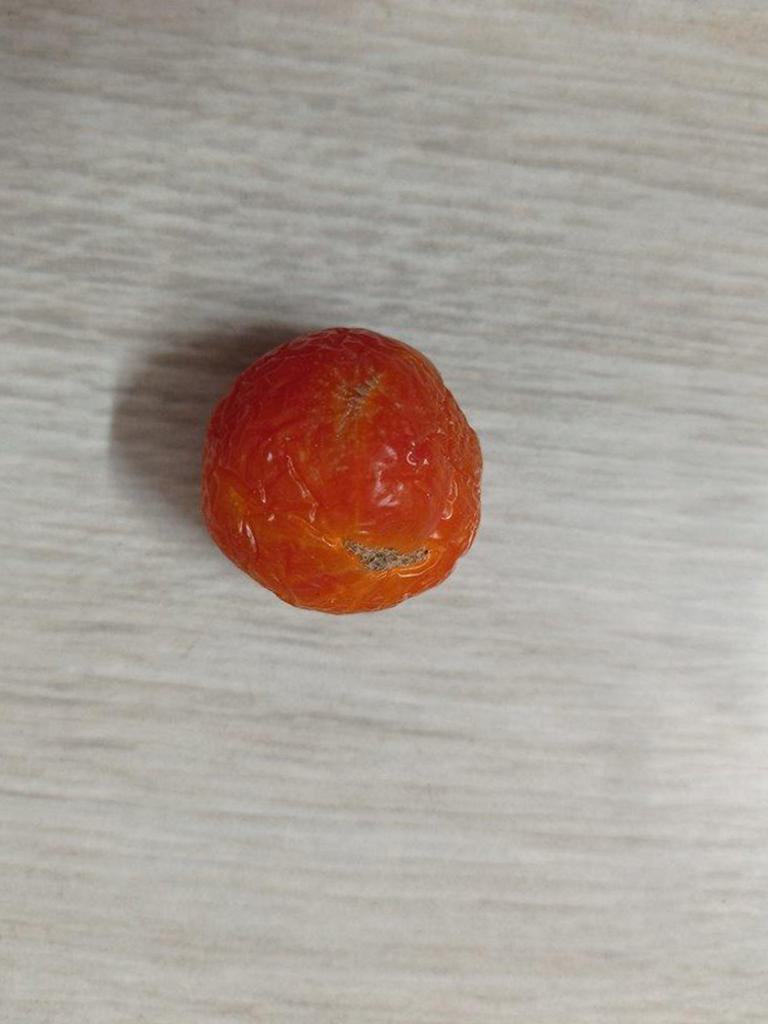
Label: Rotten